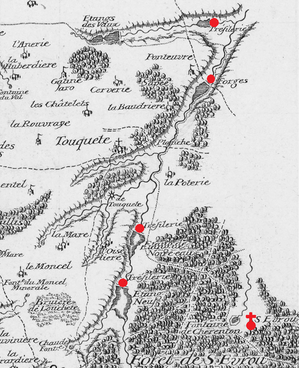
Abbaye de Saint-Evroult, Orne, carte des forges (gravure ancienne retouchée
L’abbaye de Saint-Évroult est une ancienne abbaye bénédictine construite sur ce qui est aujourd'hui le territoire de la commune de Saint-Évroult-Notre-Dame-du-Bois. Elle est aujourd'hui en ruines et fait l’objet d’un classement au titre des monuments historiques depuis le 17 janvier 1967.